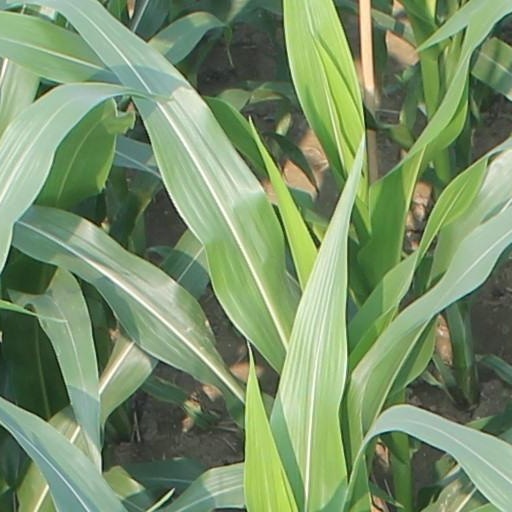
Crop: maize; corn